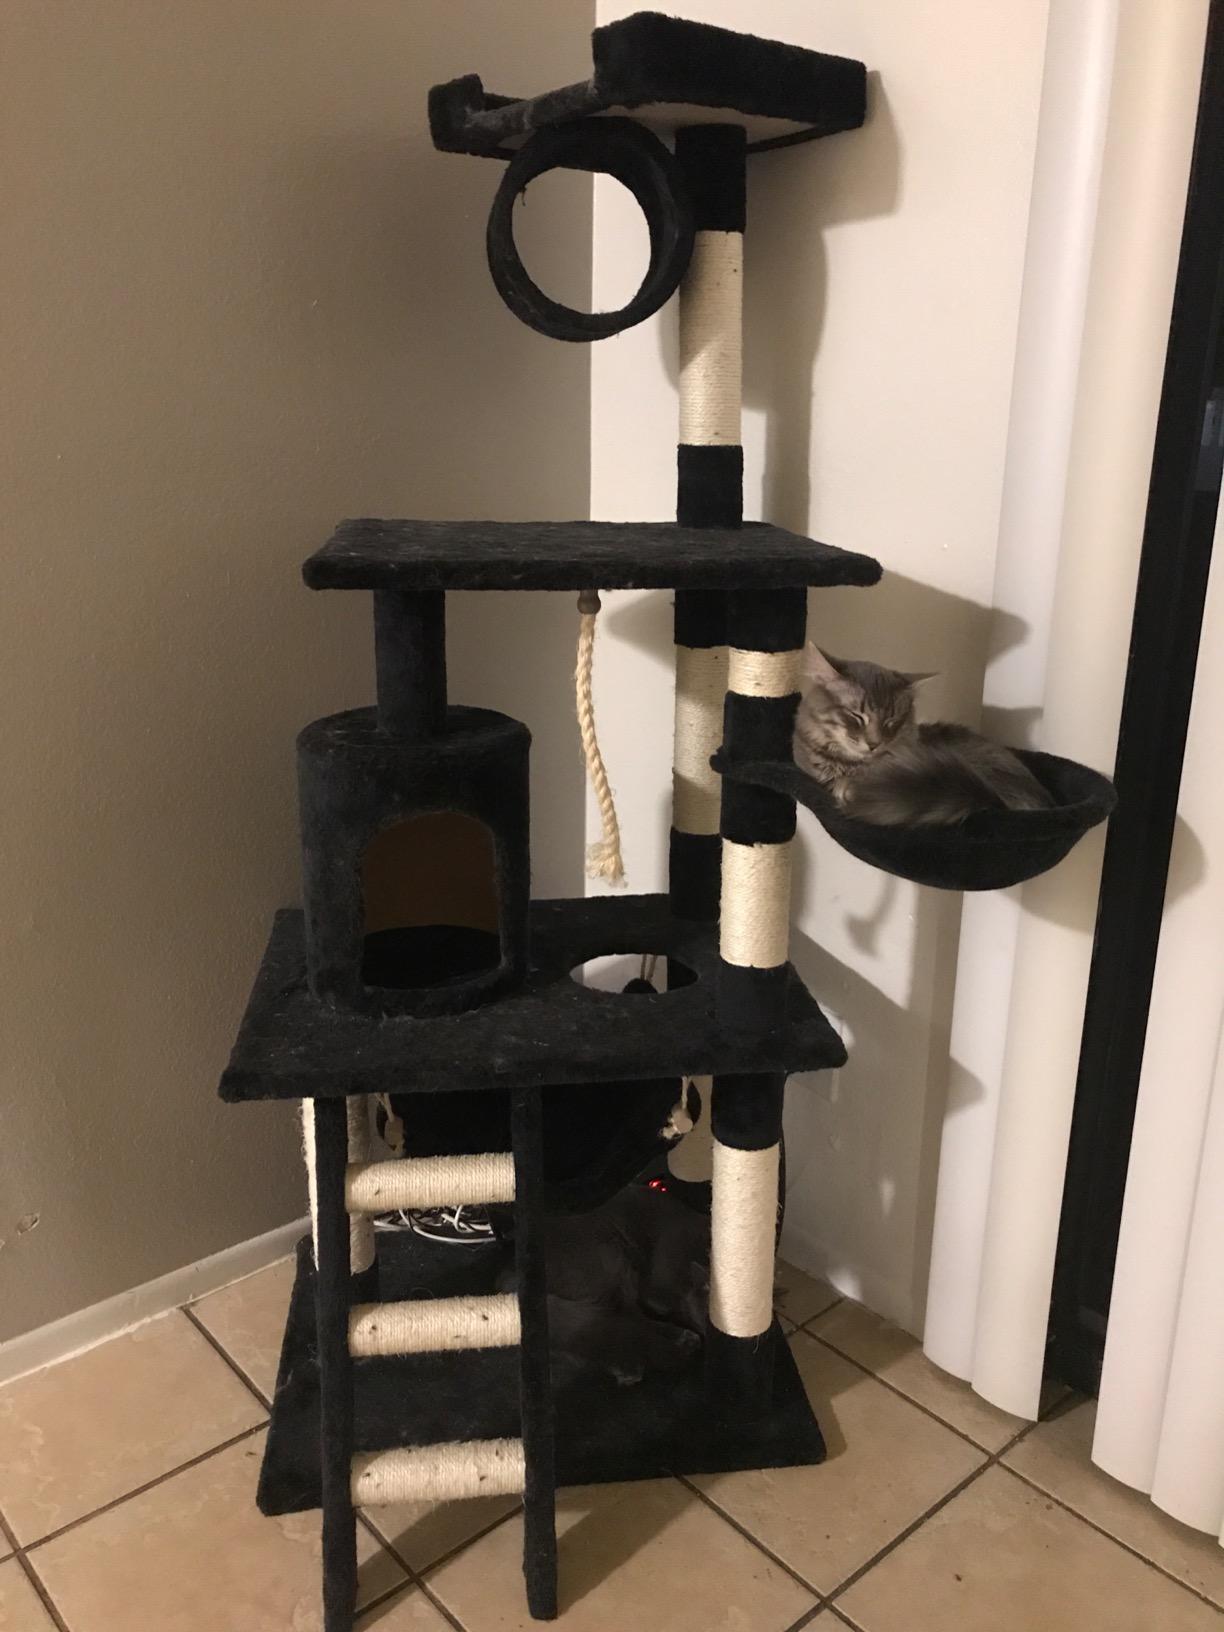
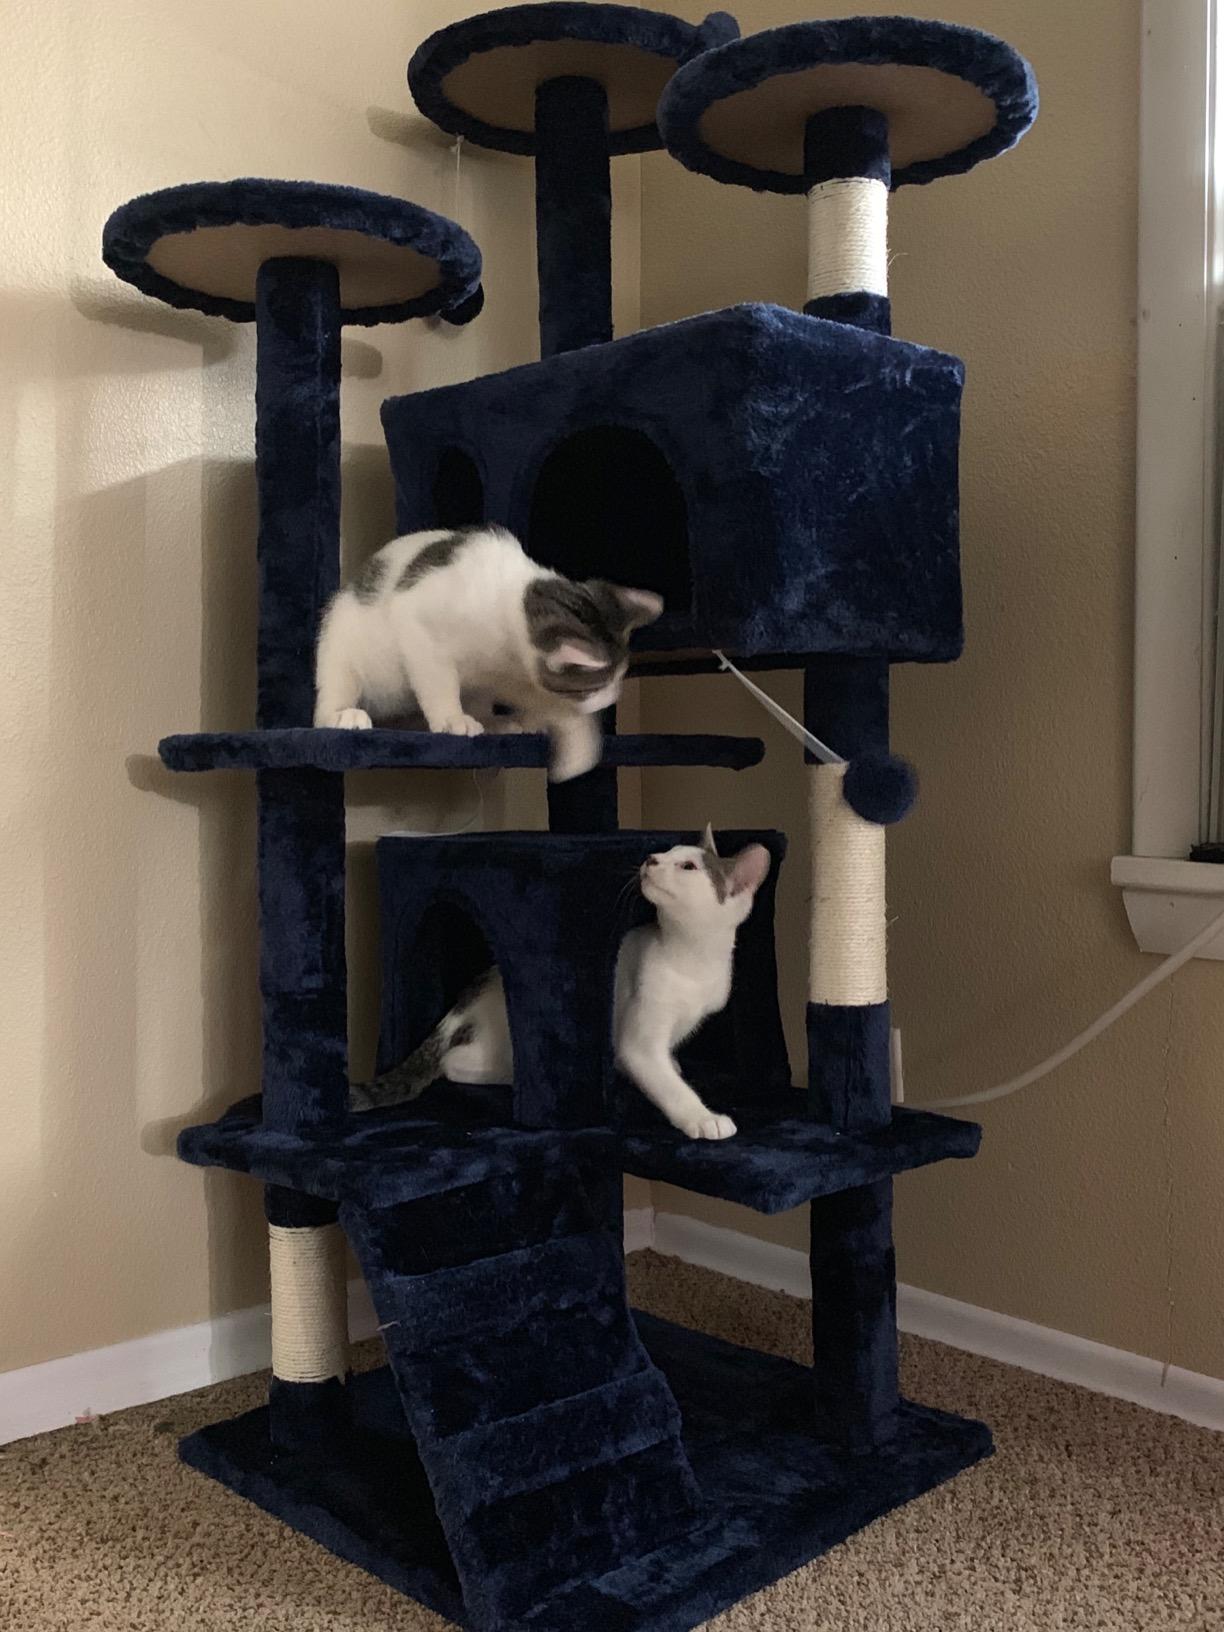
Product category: items_cat tree
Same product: no